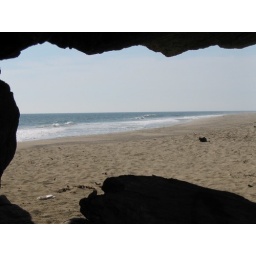
under a rock shelter on the beach